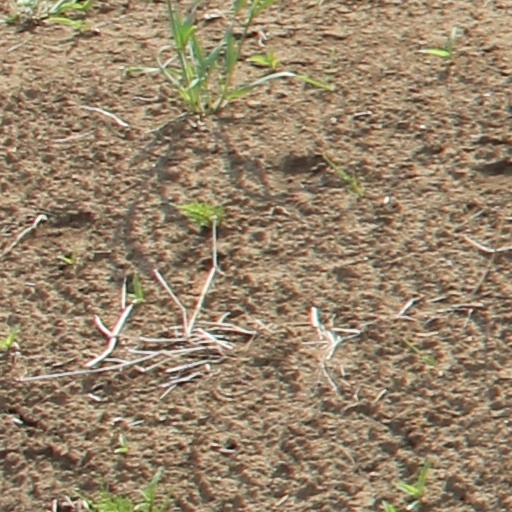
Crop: wheat